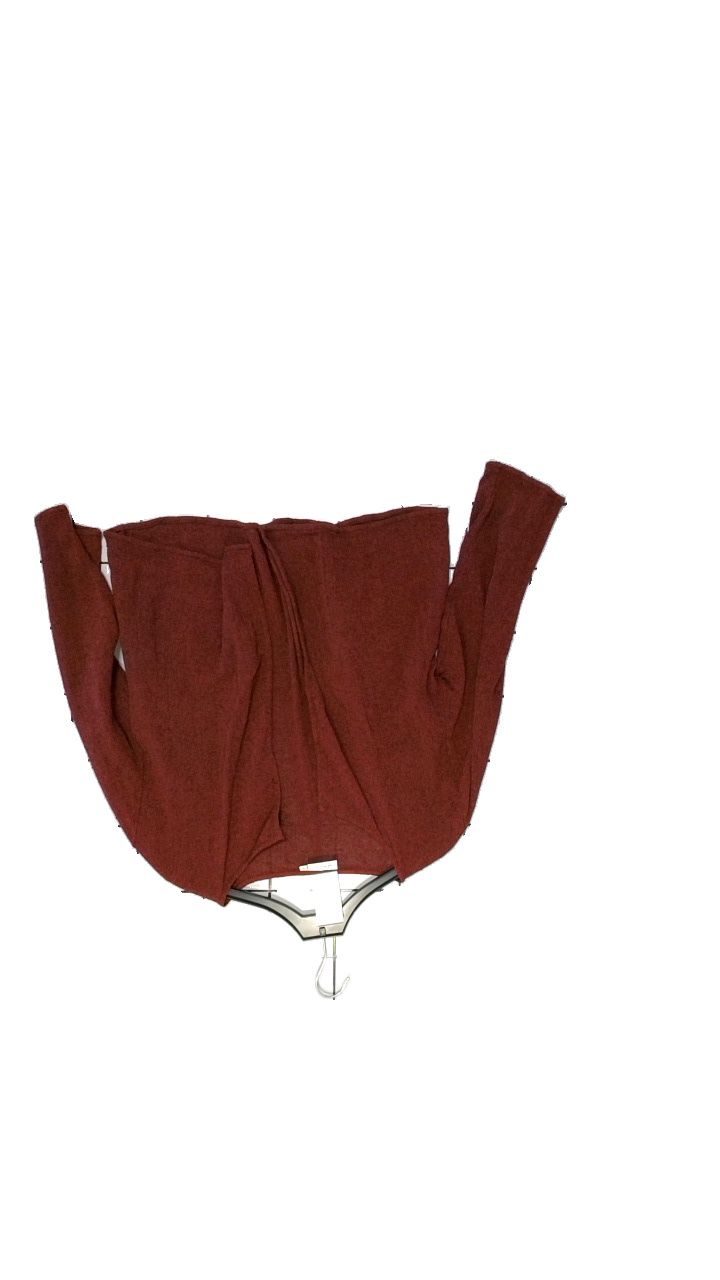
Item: Cardigan (Ladies)
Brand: Masai
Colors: Red
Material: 53% Bomull, 47% Viskose
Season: Autumn
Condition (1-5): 4
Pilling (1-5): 2
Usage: Reuse
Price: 150-250